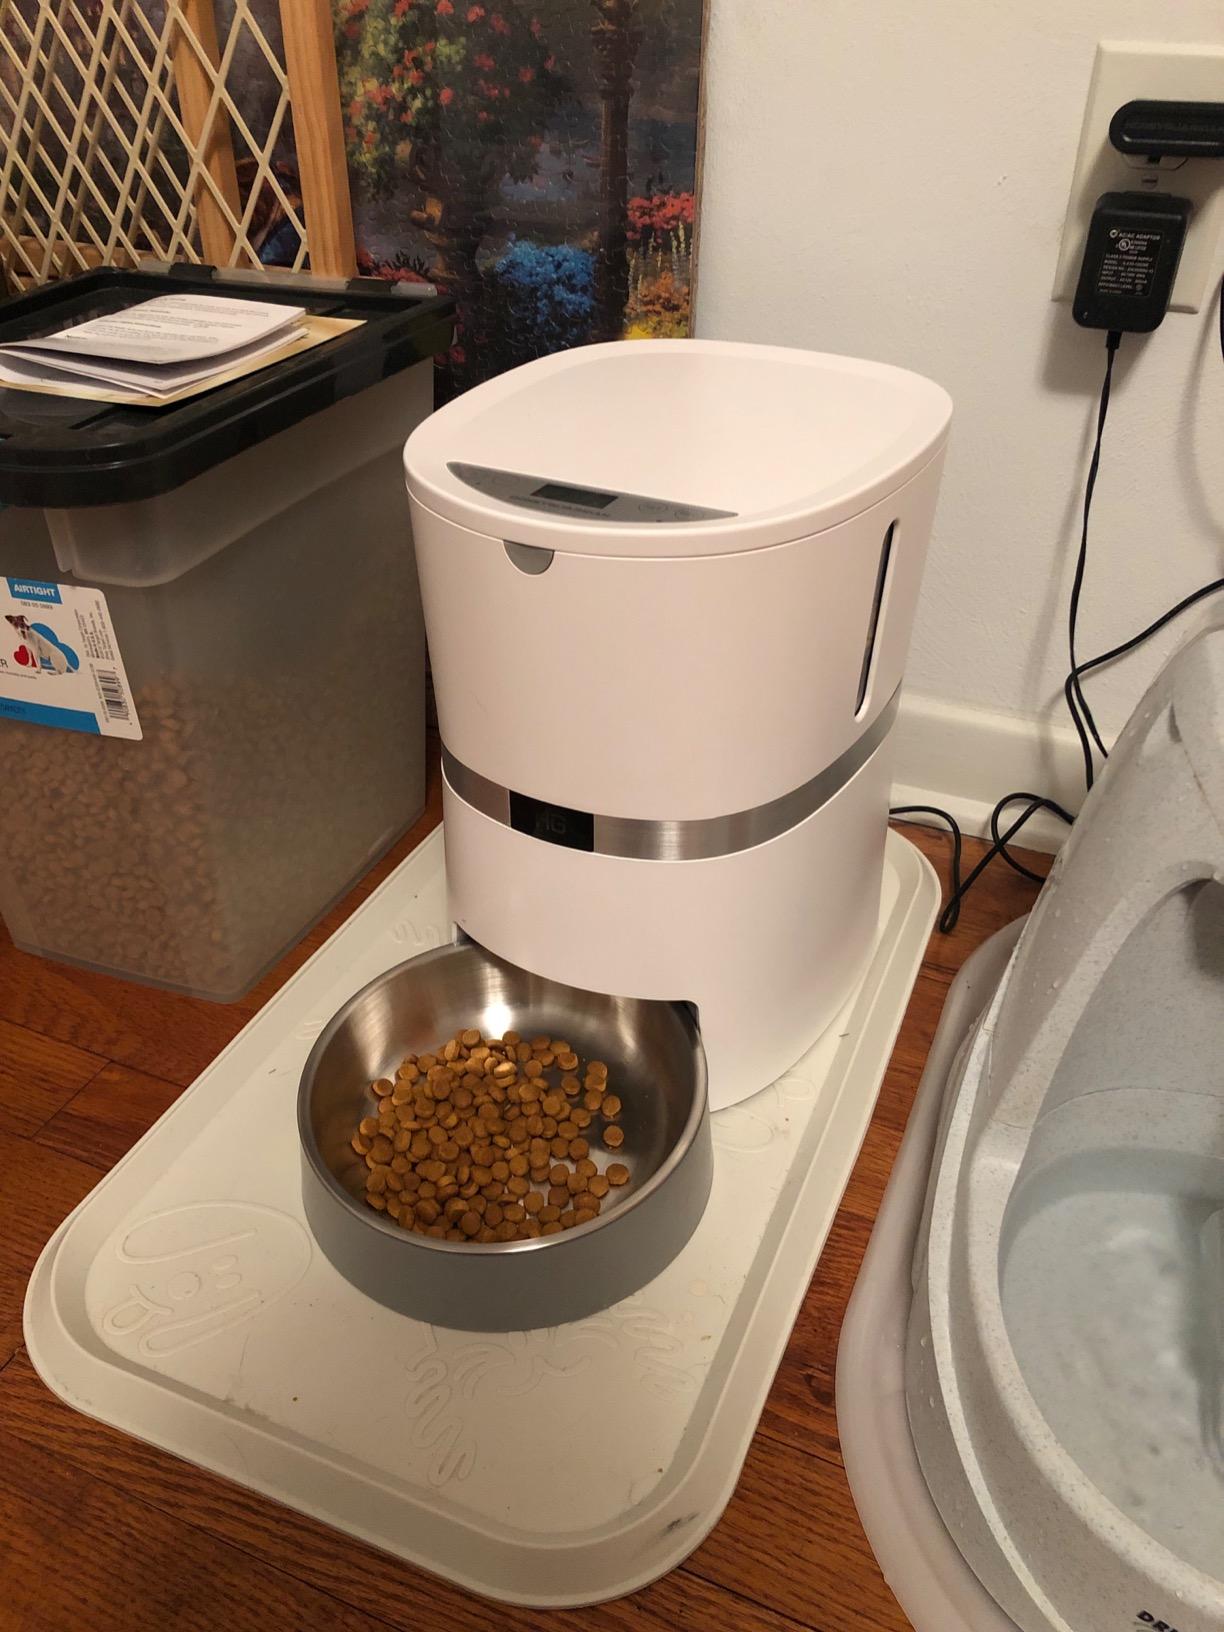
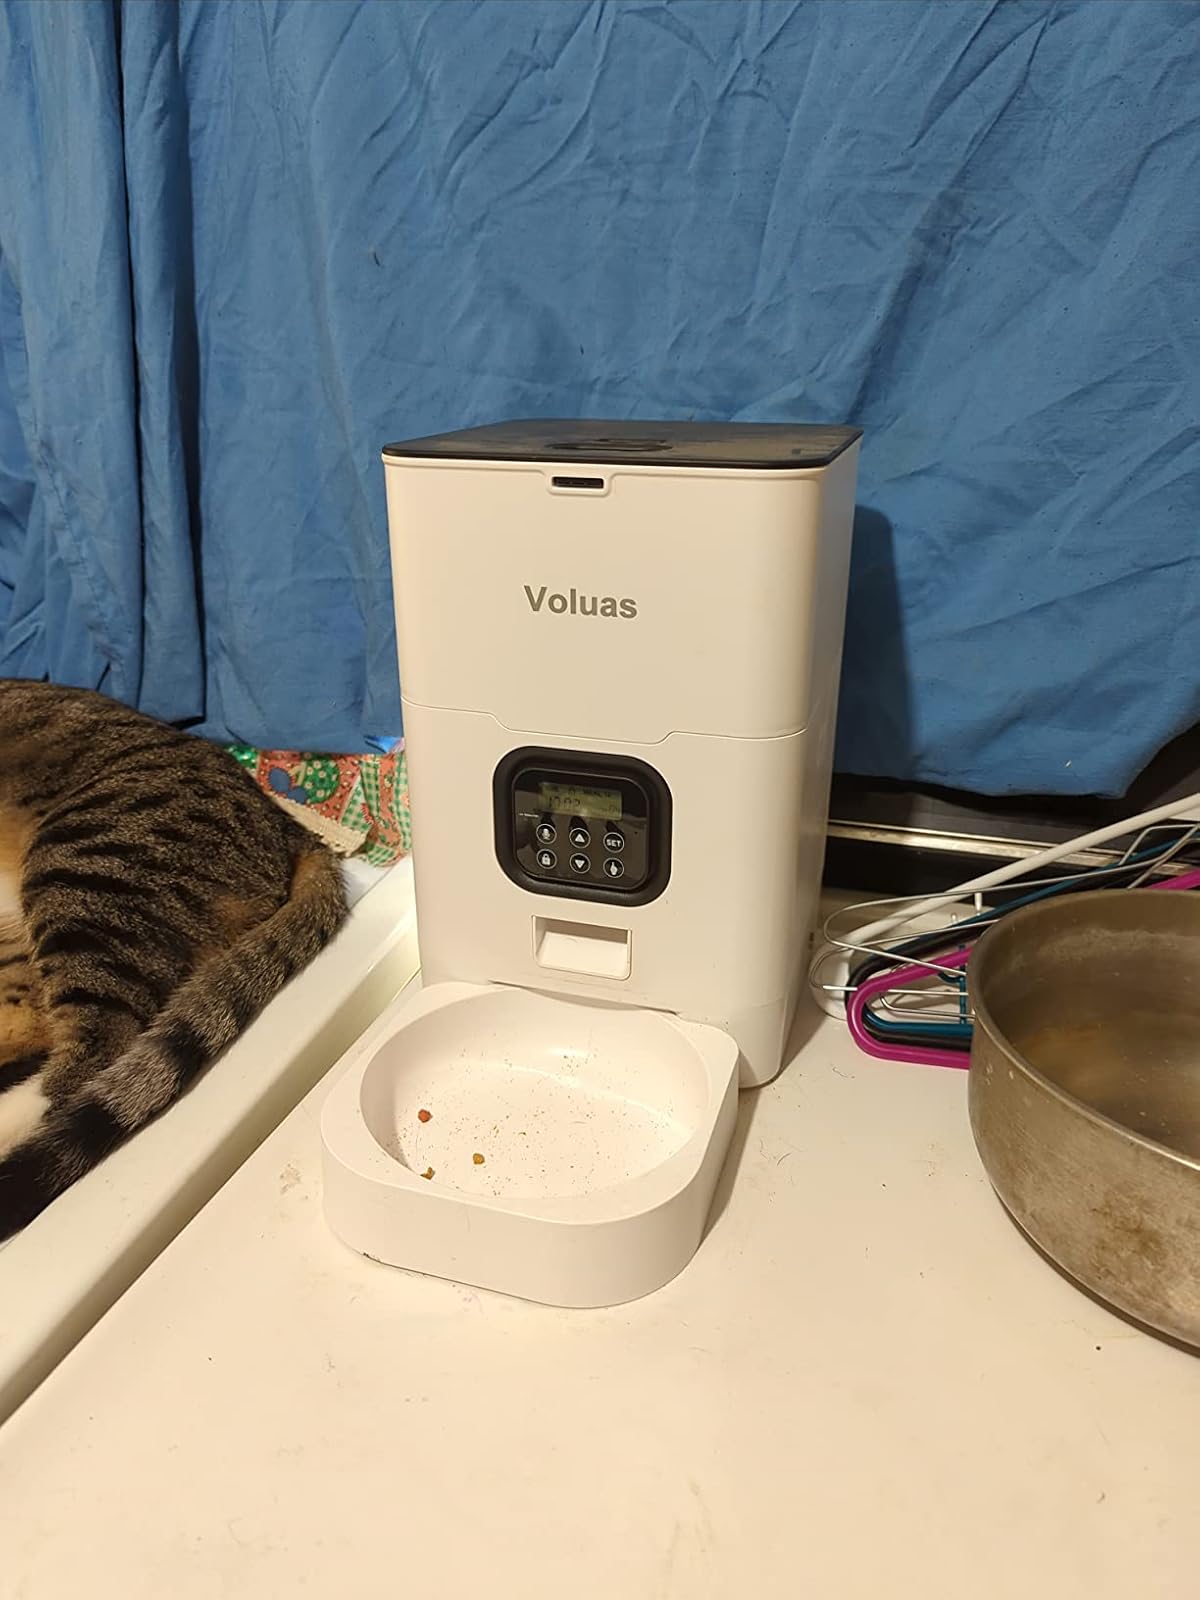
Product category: items_feeder
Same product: no